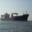
Label: ship